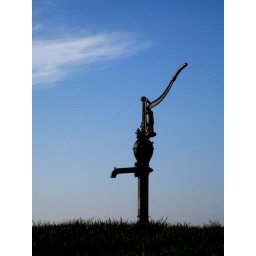
Pump against a blue sky